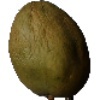
Label: Papaya 1